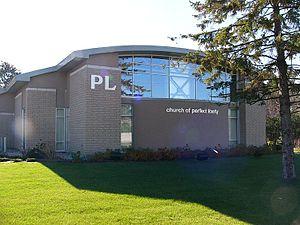
PL Kyodan, ou Église de la liberté parfaite, est un shinshūkyō créé en 1924 par Tokuharu Miki, prêtre d’une secte du bouddhisme zen. Ses membres sont guidés par 21 principes, dont le premier et principal est que « la vie est un art ». PL signifie en anglais perfect liberty, c’est-à-dire liberté parfaite.